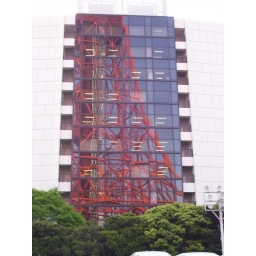
reflection of tokyo tower in glass